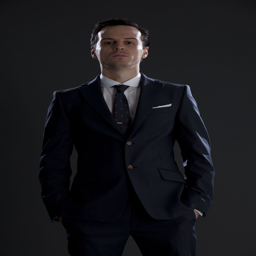
film character the skulls on the tie